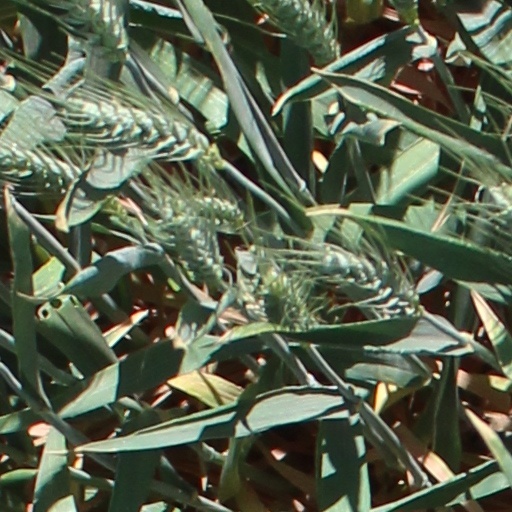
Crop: wheat